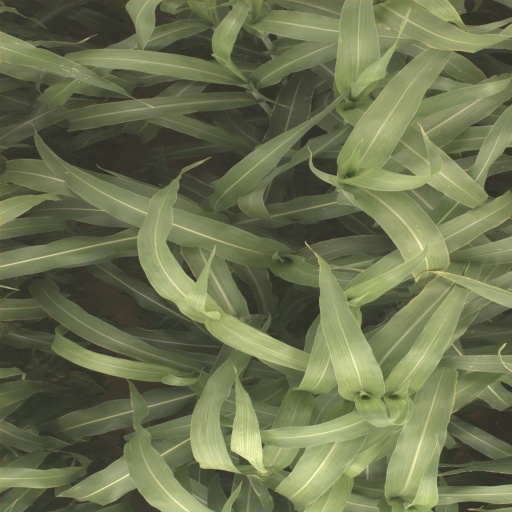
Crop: sorghum